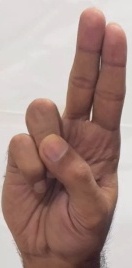
ASL sign: U